AmeriFlora '92

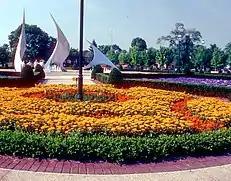
AmeriFlora centerpiece. The sculpture is intended to recall the sails on the "Niña", "Pinta", and "Santa María".

AmeriFlora was formed and incorporated on November 14, 1986, and sanctioned as an official 1992 commemorative event by the United States Christopher Columbus Quincentenary Jubilee Commission in 1989. The organizers wanted to create national attention and put the otherwise quiet city "on the map".